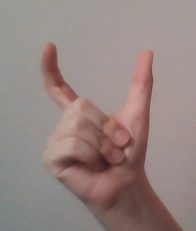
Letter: nun